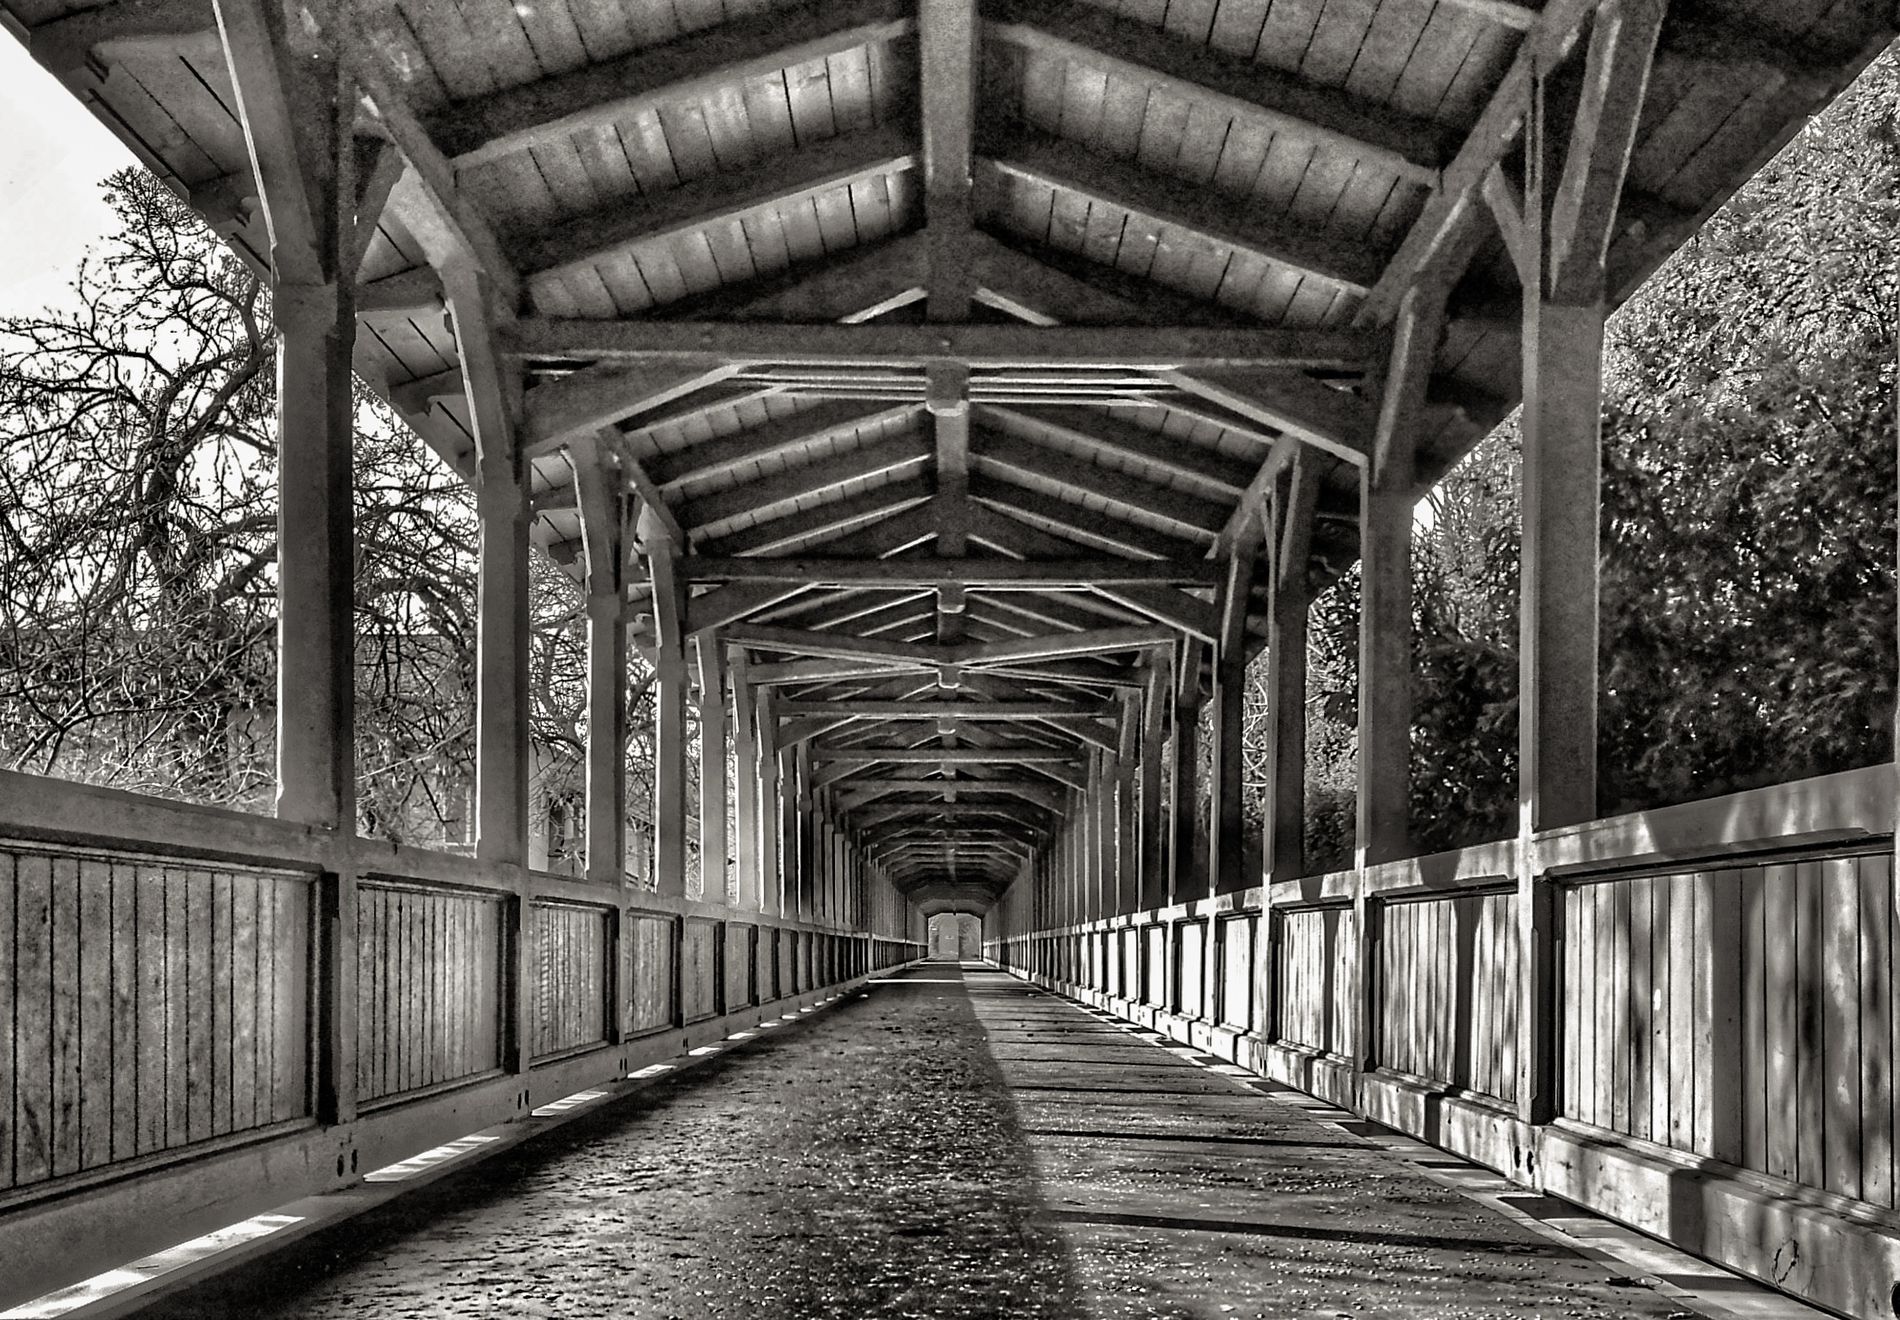
Wooden Bridge.
The image depicts a wooden bridge.
The perspective leads the eye to the distant opening while trees are visible outside the structure.
The image depicts a  wooden bridge with a symmetrical design, framed by beams and railings. The pathway leads the eye to a distant opening, and trees are visible outside the structure.
The lighting is natural
The shot is taken at eye level.
The photo is in grayscale.
The style is architectural photography.
Labels: Architecture, Building, Corridor, Indoors, Path, Walkway, House, Housing, Porch, Outdoors, Garden, Nature, Road, Arch, Sidewalk, Boardwalk, Bridge, Arbour, Plant, Tree, Patio, Pergola, Handrail, Tunnel, Railing, sky, trees